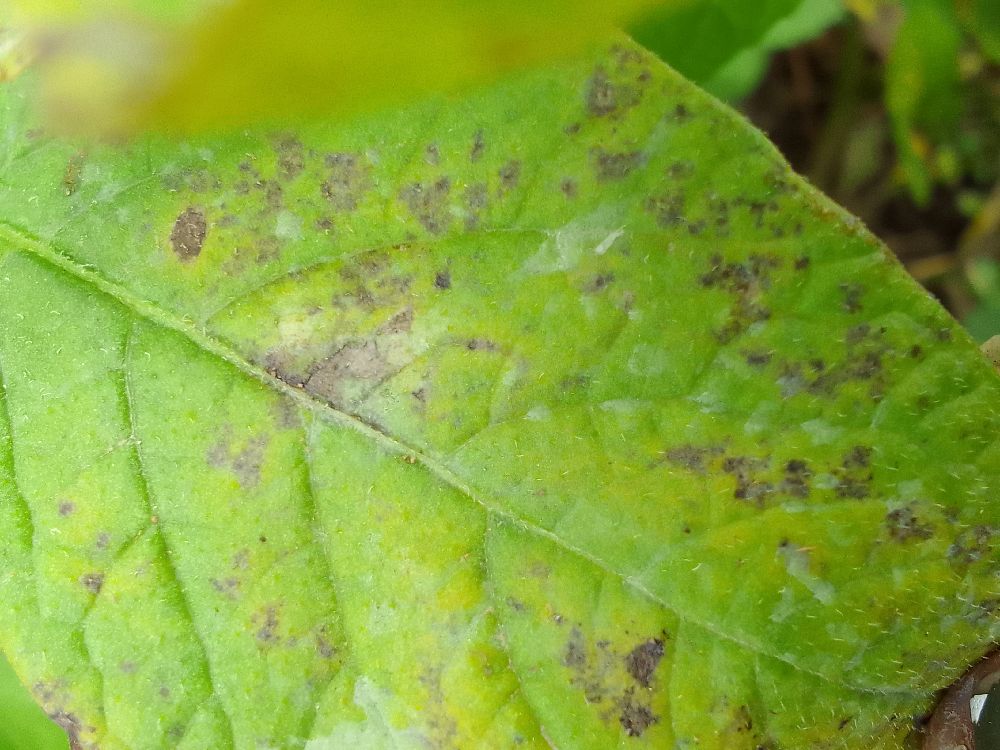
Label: Late blight